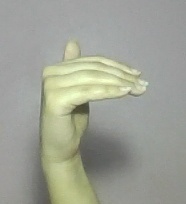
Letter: khaa